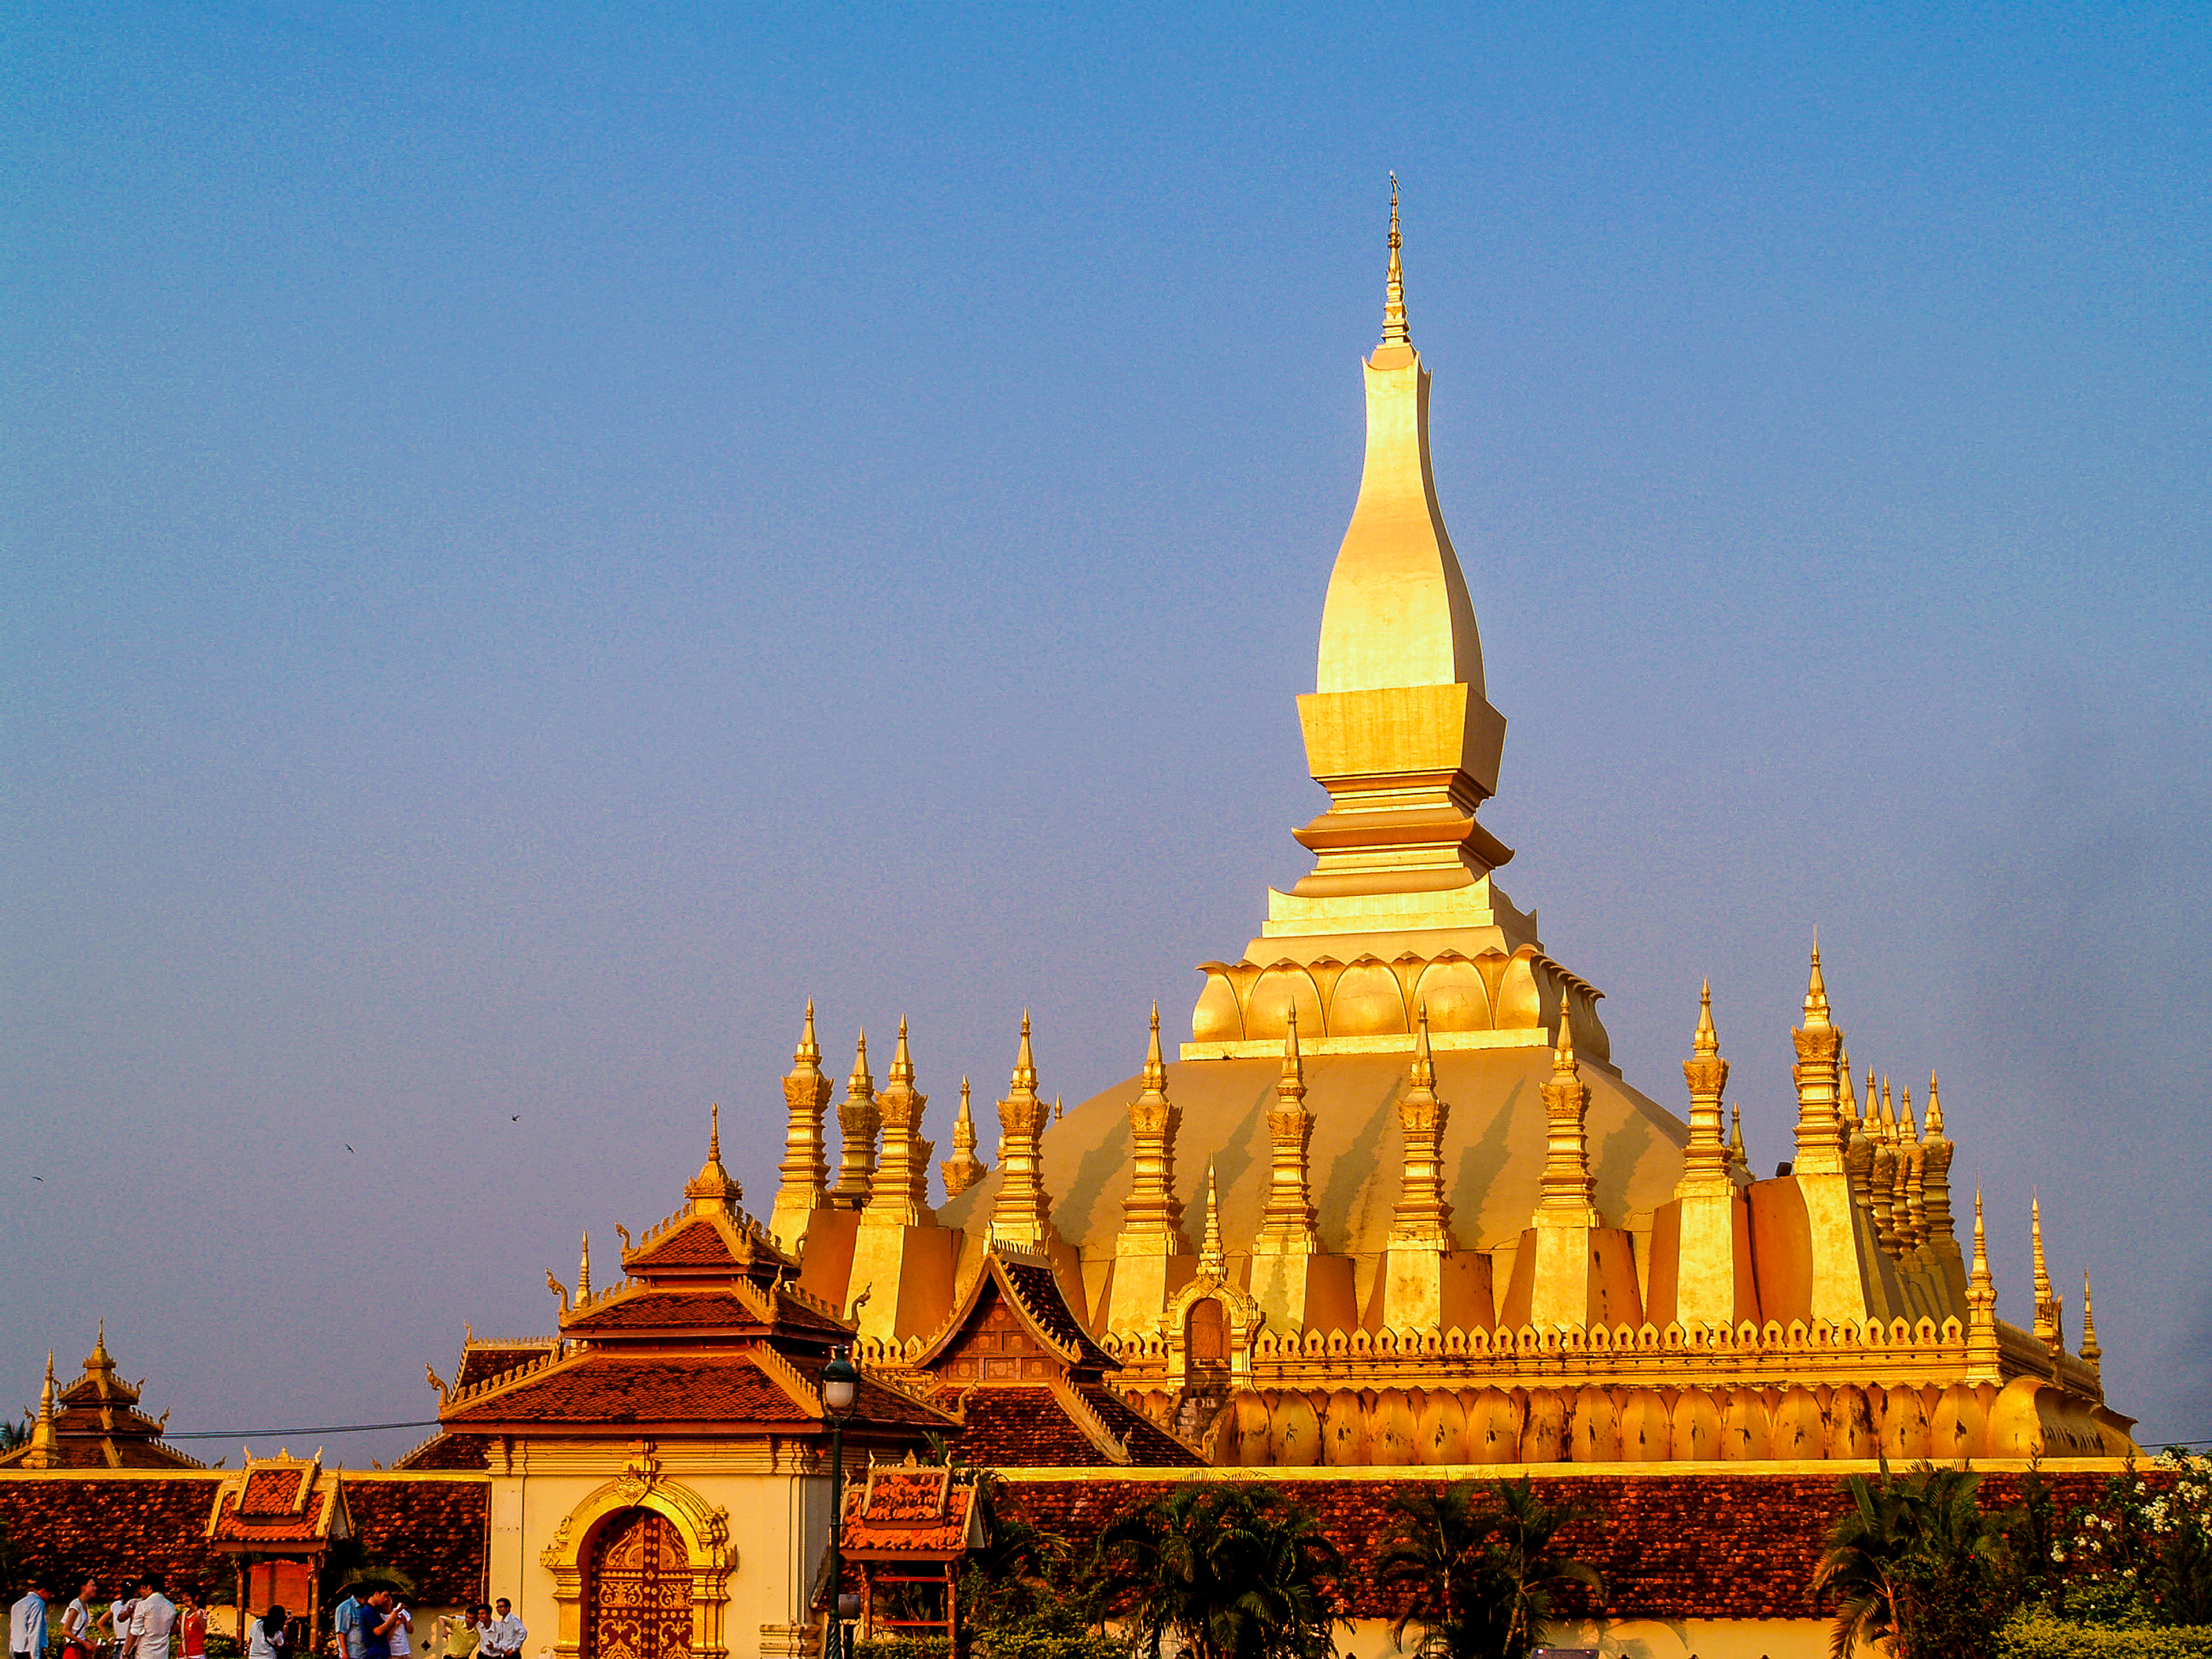
golden, luang, temple, tourism, vientiane, travel, buddhism, building, architecture, religious, history, monument, buddhist, national, landmark, stupa, gold, ancient, symbol, asia, culture, construction, wat, old, buddha, religion, pagoda, laos, worship, historic site, sky, spire, place of worship, tourist attraction, hindu temple, tower, palace, steeple, national historic landmark, unesco world heritage site, byzantine architecture, ancient history, basilica